Abbey

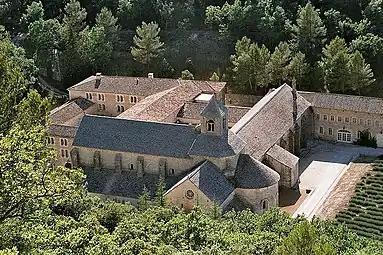
Cistercian Abbey of Sénanque

The first English house of the Cluniac order was built at Lewes, Sussex. It was founded by William de Warenne, 1st Earl of Surrey in about 1077 AD. All but one of the Cluniac houses in Britain were known as priories, symbolizing their subordination to the Abbot of Cluny. All the Cluniac houses in England and Scotland were French colonies, governed by French priors who travelled to the Abbey of Cluny to consult or be consulted (unless the abbot of Cluny chose to come to Britain, which happened rarely). The priory at Paisley was an exception. In 1245 AD it was raised to the status of an abbey, answerable only to the Pope.